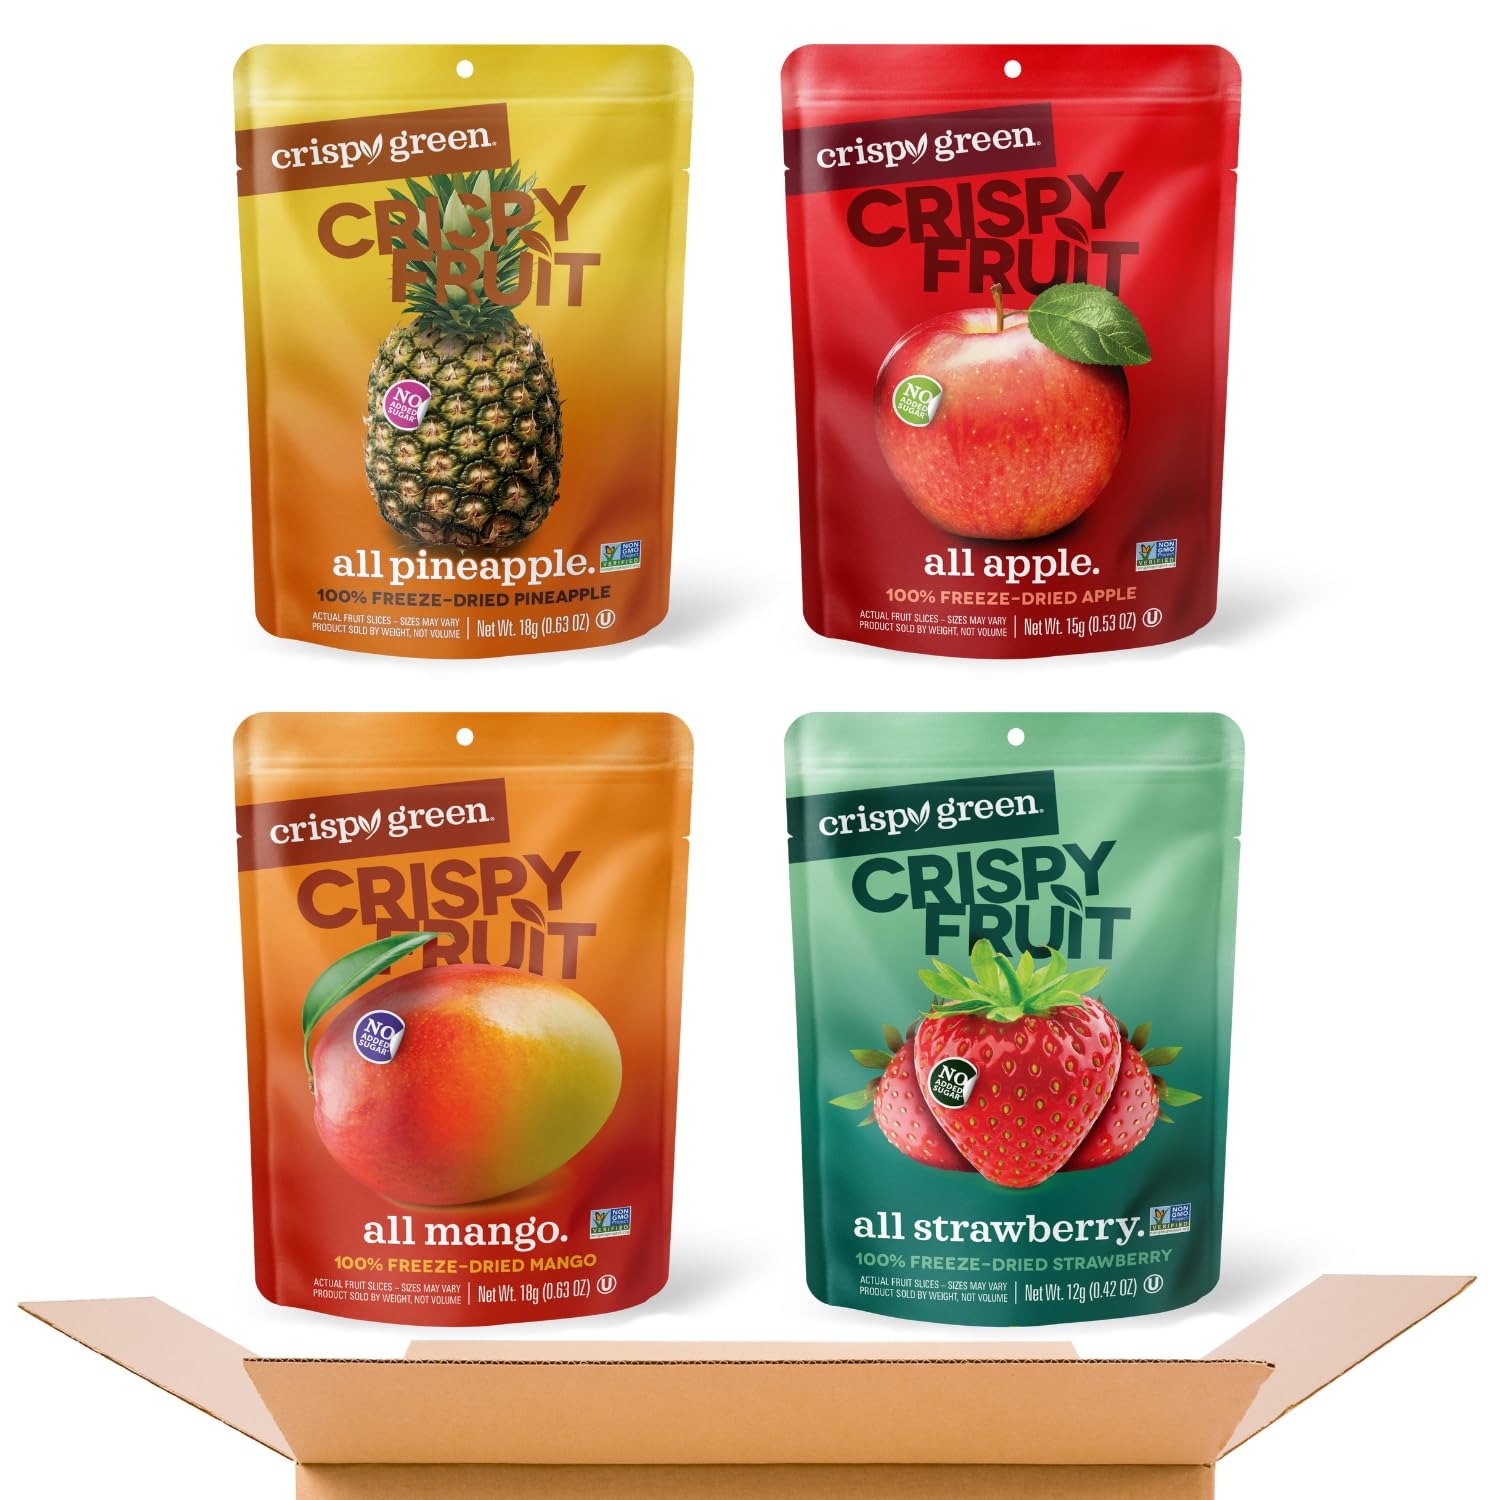
Item Name: Crispy Fruit Favorite Flavors Freeze Dried Fruit Variety Pack (16 count) 243g
Bullet Point 1: CONTAINS: 16 convenient single-serve bags high-quality, hand-sliced delicious freeze-dried fruit with NO ADDED SUGAR
Bullet Point 2: NUTRIENT PACKED with natural vitamins and minerals from ONE single, clean ingredient – 100% pure fruit
Bullet Point 3: CONVENIENT, PORTABLE AND MESS-FREE: Perfect for lunches, backpacks, purses, glove compartments. Great on-the-go snack for travel, hiking, biking and active lifestyles
Bullet Point 4: DELICIOUSLY HEALTHY AND SATISYFING: Non-GMO Project Verified, Vegan, Paleo, Gluten Free, Dairy Free, Allergen Free and Kosher
Bullet Point 5: Three great flavors that are nutritious and delicious
Product Description: MORE Fruit, LESS Packaging! Crispy Green is committed to greater sustainability through improved packaging and supporting key environmental initiatives. One way we're doing that is by adding more fruit to our bags—more fruit, less packaging! Our single-serving bags, on average, hold 53% MORE fruit in each bag. Crispy Fruit has no added sugar and is the perfect grab-n-go snack. 100% pure fruit, nothing else. Seven amazing flavors that snack like a chip, only better.
Value: 8.84
Unit: Ounce

Price: 42.79